Military history of the Netherlands

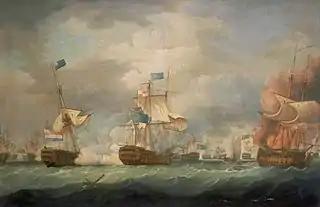
The Battle of Camperdown saw the capture of 11 ships of the Batavian Navy by the Royal Navy.

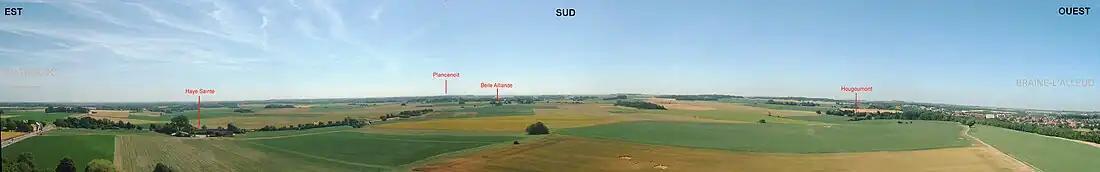
A panorama of the Waterloo battlefield in 2012.

Franco-Dutch War (1672–1678) was a war fought between France and a quadruple alliance consisting of Brandenburg, the Holy Roman Empire, Spain, and the United Provinces. The war ended with the Treaty of Nijmegen (1678); this granted France control of the Franche-Comté (from Spain).